På tro og love

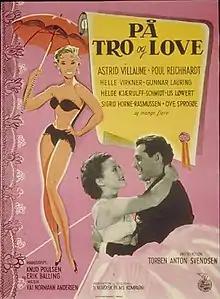
Theatrical poster by Aage Lundvald

På tro og love is a 1955 Danish family film directed by Torben Anton Svendsen and starring Poul Reichhardt.